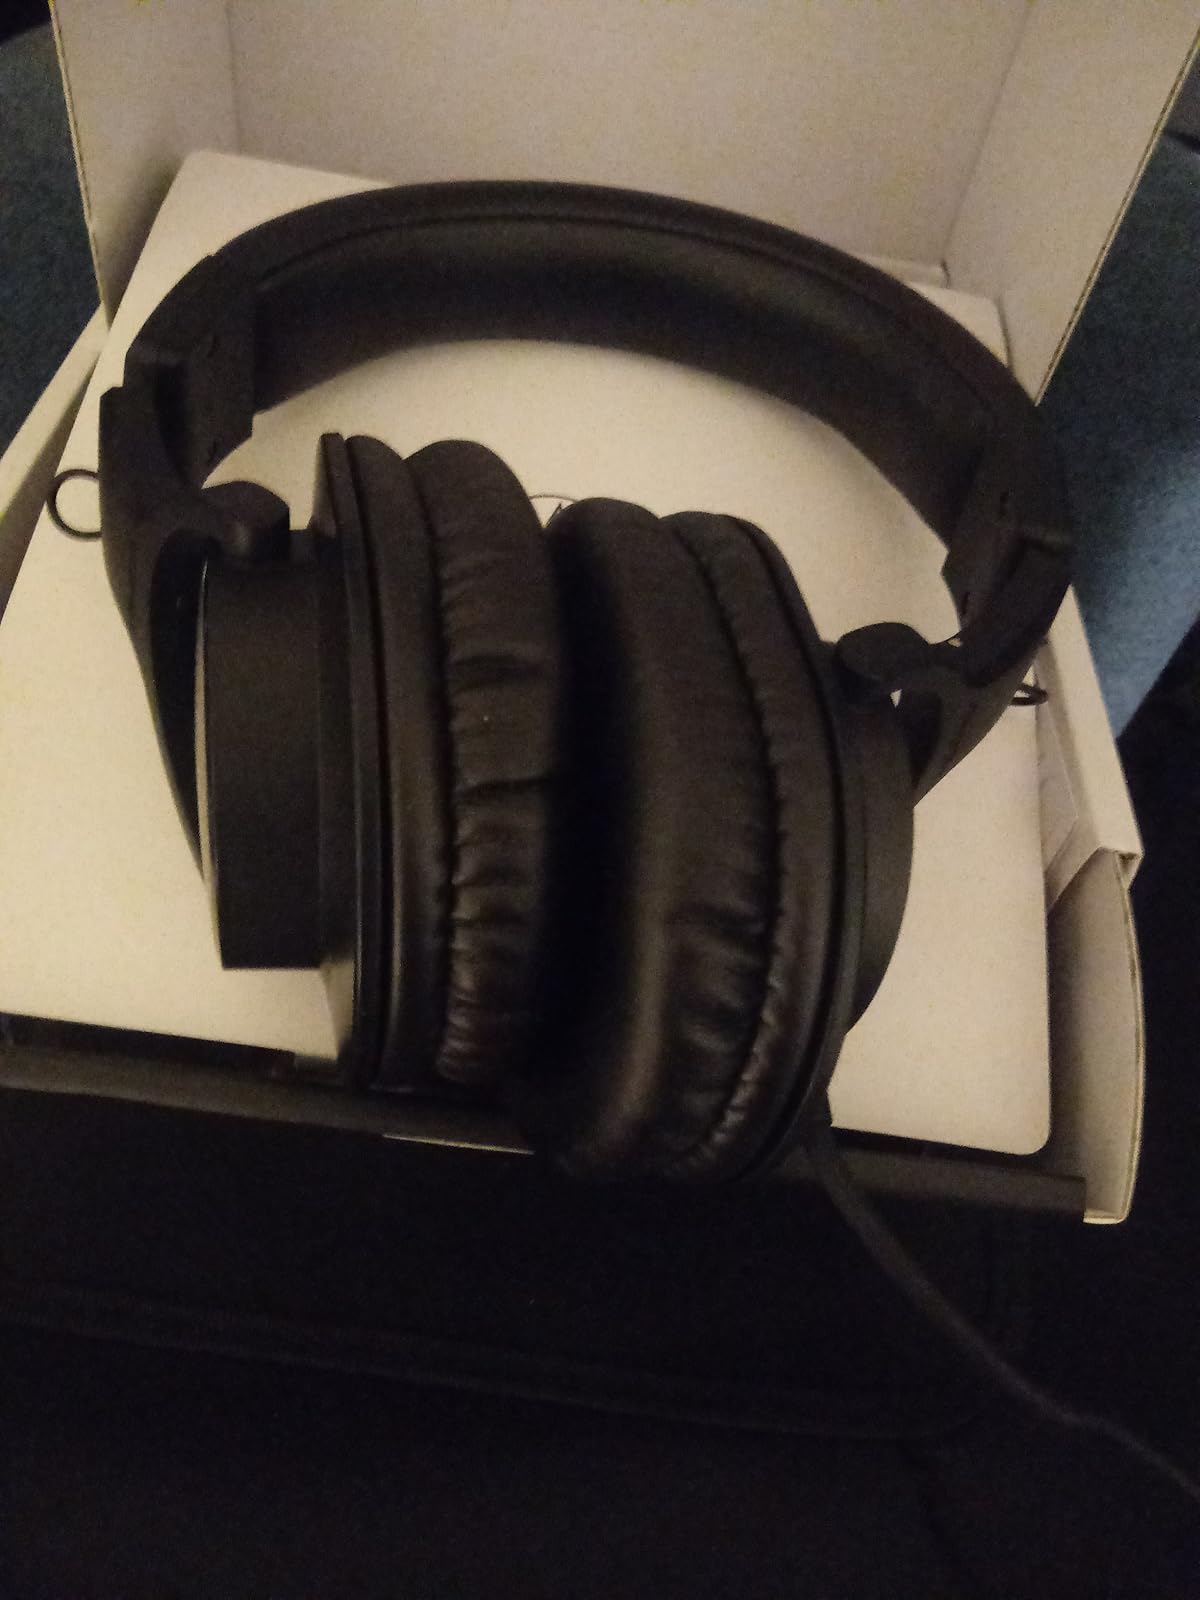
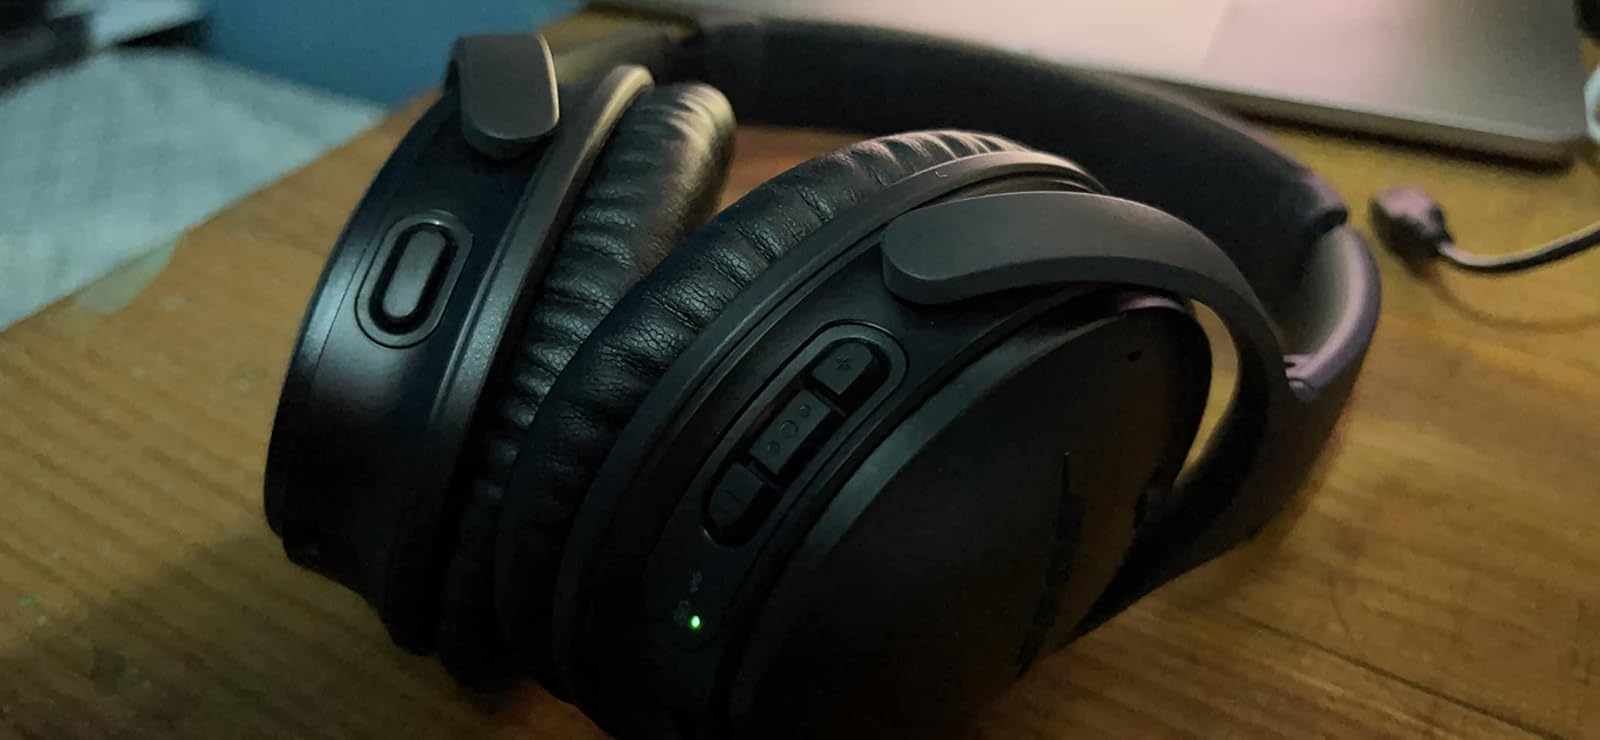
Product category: headphones
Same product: no